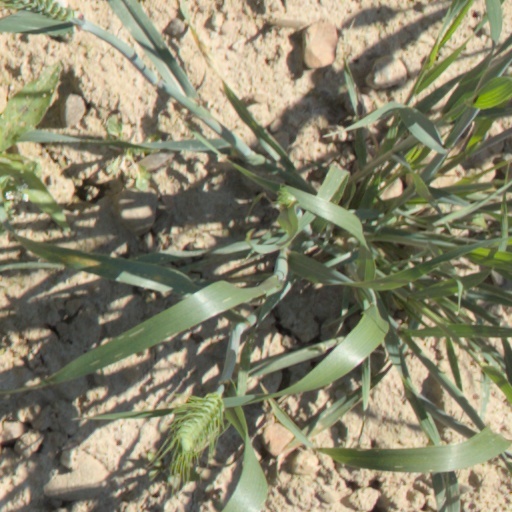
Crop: wheat